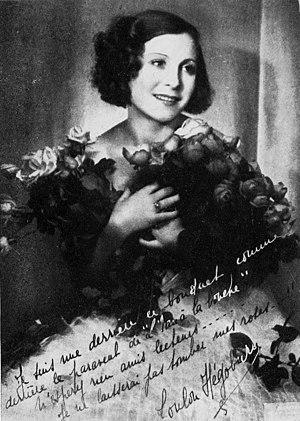
Loulou Hégoburu, photo parue dans La Vie parisienne du 13 janvier 1934
Marie-Louise Hégoburu, née le 6 août 1898 à Bordeaux et morte le 20 décembre 1947 à Paris, est une artiste de music-hall, danseuse, meneuse de revue, chanteuse et actrice de cinéma française.